Action civics

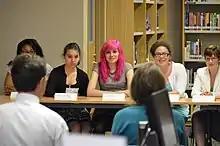
Netherlands Prime Minister Mark Rutte speaking with students participating in the Mikva Challenge in Chicago.

The Mikva Challenge operates in over a dozen state with chapters in Illinois, and Washington DC, with over 125,000 students participating each year across chapters and partnership sites.